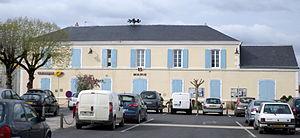
Loulay est une commune du sud-ouest de la France située dans le département de la Charente-Maritime. Ses habitants sont appelés les Loulaysiens et Loulaysiennes.